Lakota (club)

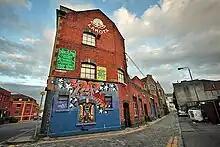
The Lakota nightclub and Moon Street.

Lakota is a nightclub situated off Stokes Croft, Bristol. The building is the only remaining part of the Stokes Croft Brewery and is part of the Stokes Croft Conservation Area. It is considered to be a local landmark by the Bristol City Council and was "once deemed in the early nineties as one of the most famous clubs in the country outside London".